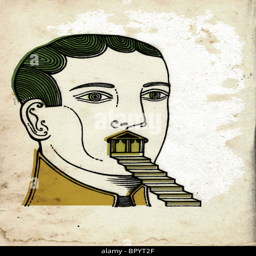
a man with a set of stairs coming out of his mouth